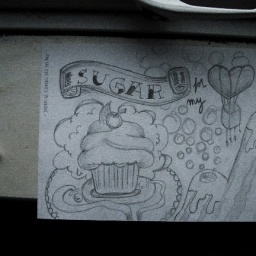
vegan cup cakes taking over the world